Saint Barbara with a Donor

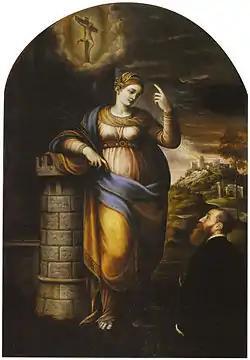
"Saint Barbara with a Donor" (1558) by Lattanzio Gambara

Saint Barbara with a Donor or Saint Barbara with a Devotee is a 1558 oil on canvas painting by Lattanzio Gambara, originally painted for an altar dedicated to saint Barbara in the church of Santi Nazaro e Celso in Brescia but now on the right-hand side-altar in Santa Maria in Silva church in the same city.